Vitinho (footballer, born October 1993)

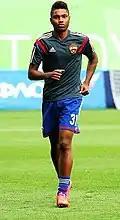
Vitinho training with CSKA.

On 2 September 2013, Vitinho signed a 5-year contract with Russian Premier League Champions CSKA Moscow. However, Vitinho struggled to be in the regular first team and instead, he made a handful appearances from the bench and often remained an unused substitute. Vitinho was linked with a loan move to Botafogo.